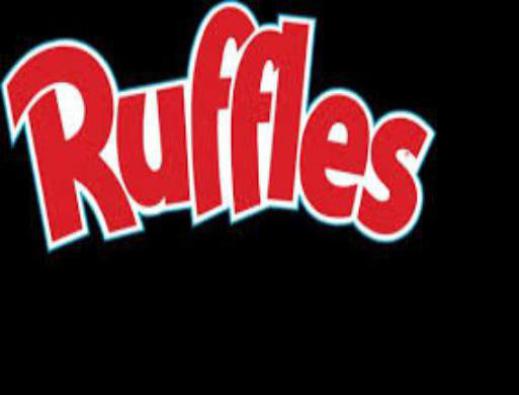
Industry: Food